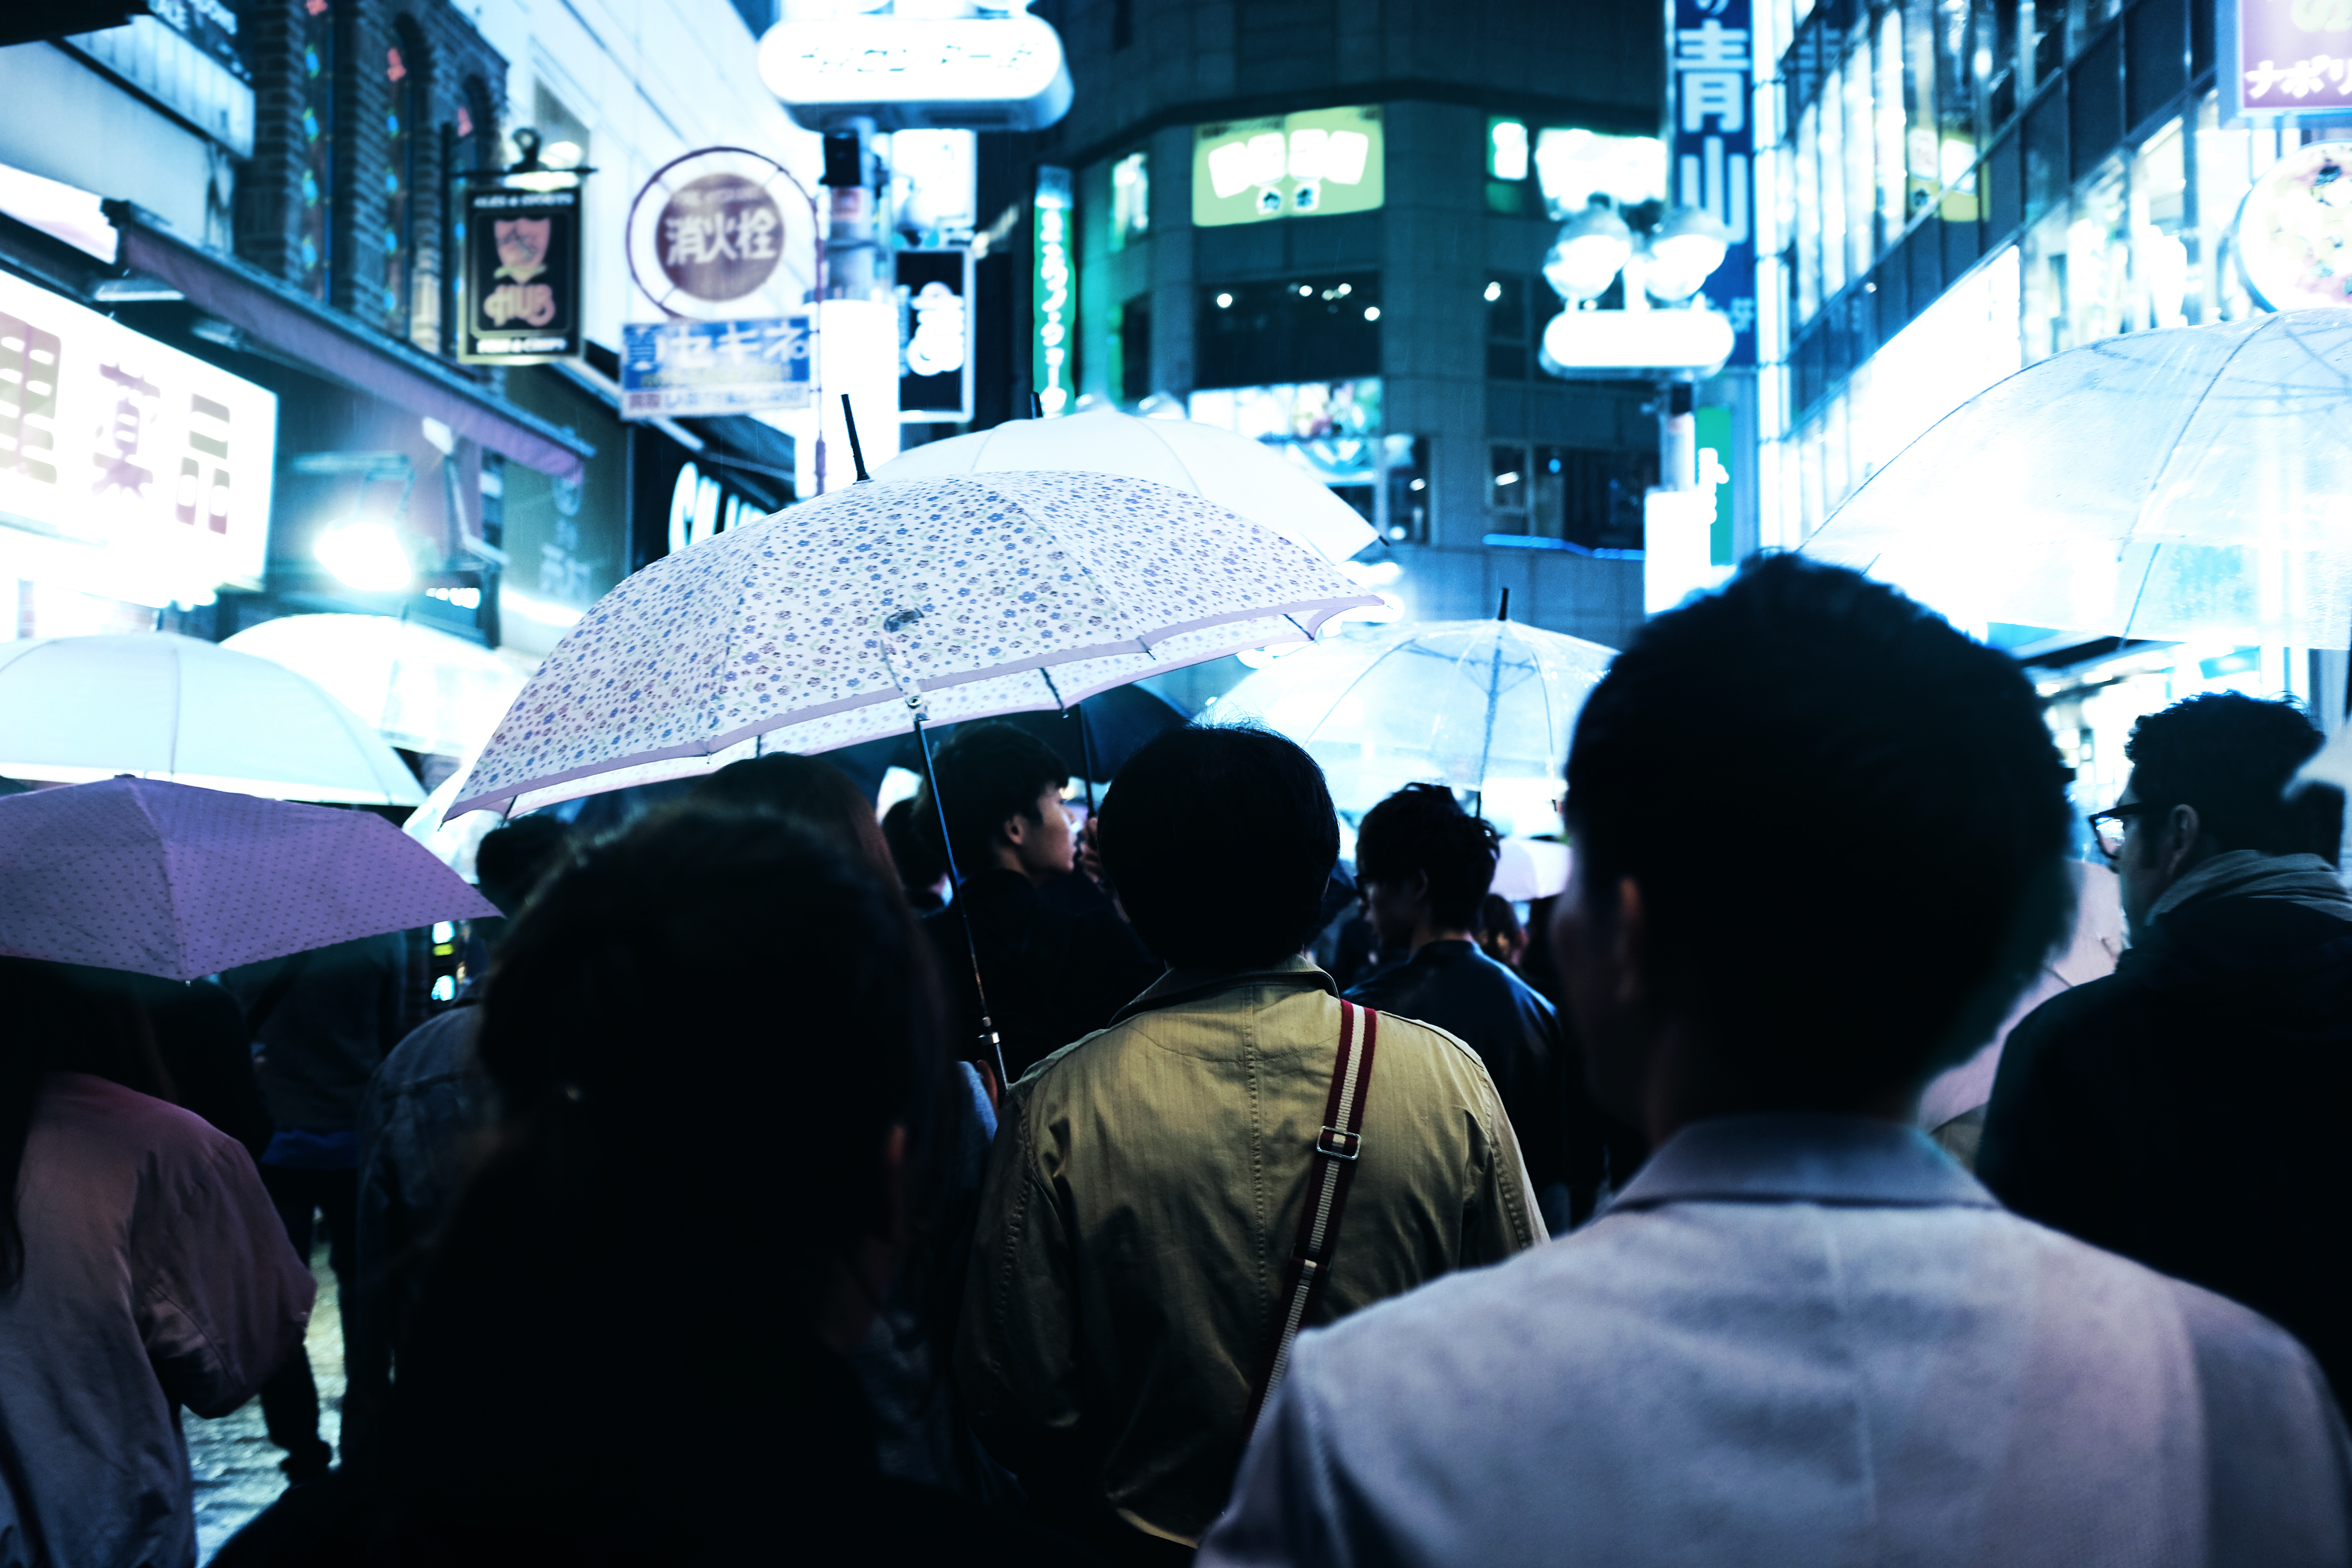
city, crowd